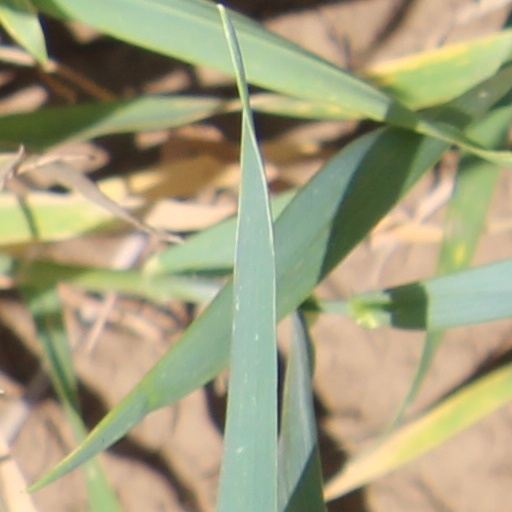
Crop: wheat